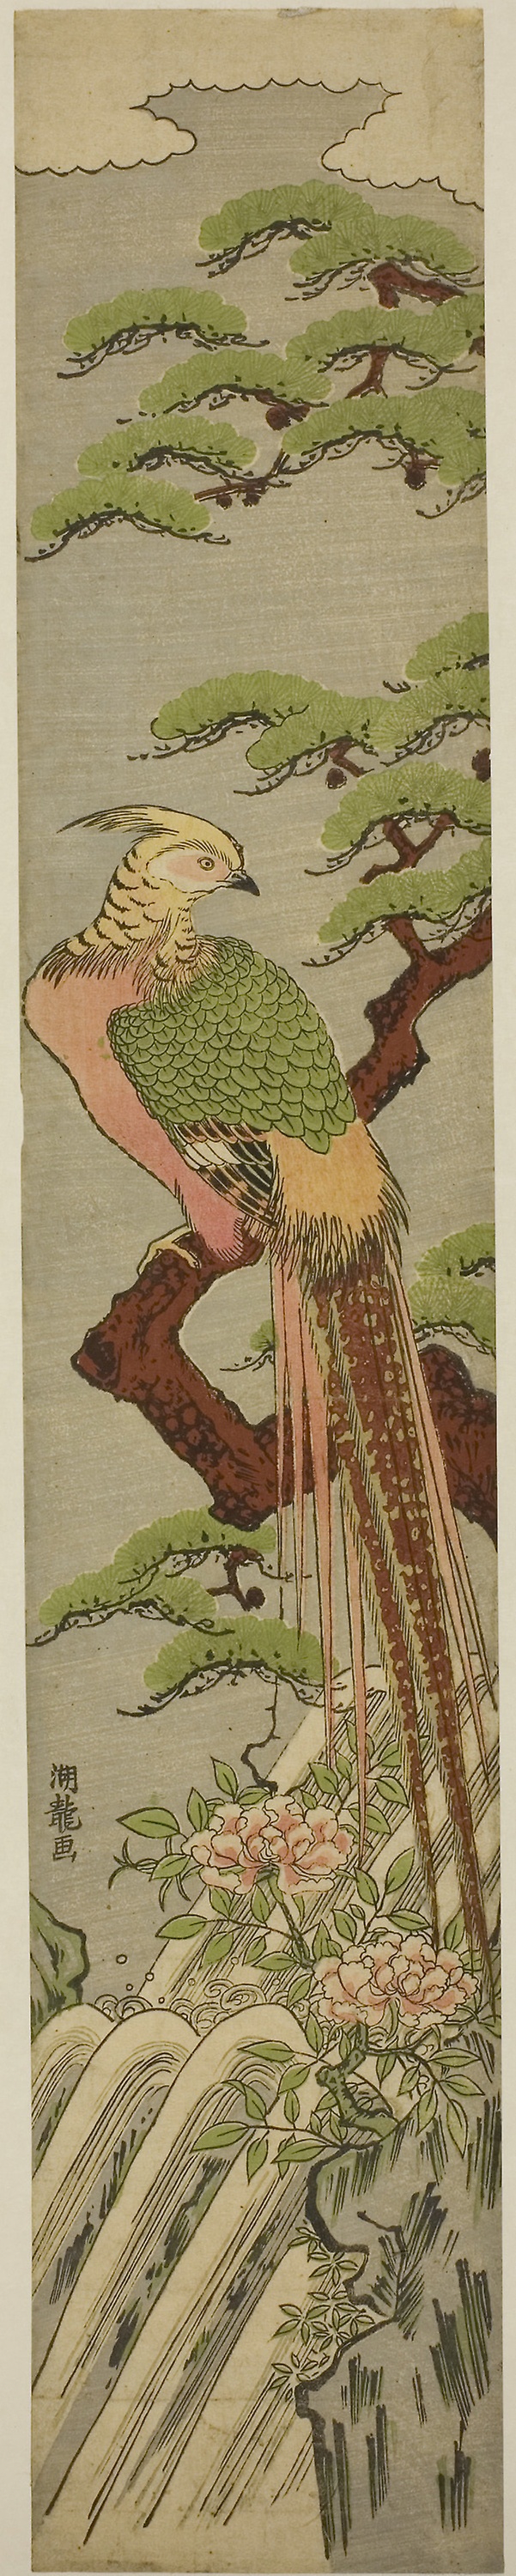
konghou, string instrument, cl rsach, plucked string instruments, harp, botany, musical instrument, art, plant, painting, illustration, nepenthes